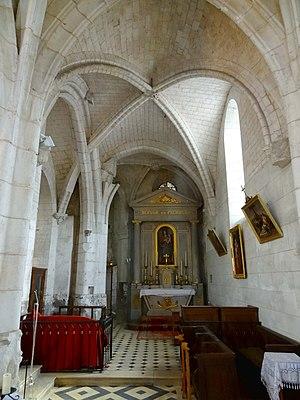
Intérieur de l'église - voir titre.
L'église Notre-Dame-de-l'Assomption est une église catholique paroissiale située à Marissel, dans la commune de Beauvais, dans l'Oise, en Hauts-de-France, en France. La façade et les élévations latérales de la nef et des bas-côtés suggèrent un vaste édifice de style gothique flamboyant, mais si la hauteur et la largeur de la nef sont effectivement généreuses, elle est très courte, et bute à l'est contre un clocher roman non visible depuis l'ouest, qui est entouré de plusieurs travées construites entre le milieu du XIIᵉ et le milieu du XIIIᵉ siècle. L'absidiole en cul-de-four au chevet du collatéral nord n'est autre que l'abside de la précédente église roman. La chapelle de deux travées qui occupe l'emplacement du croisillon nord date des débuts de l'architecture gothique, tandis que le croisillon sud et le petit chœur au chevet plat sont issus de deux campagnes différentes à la première moitié du XIIIᵉ siècle, qui ont apparemment traîné en longueur à en juger d'après l'écart stylistique entre le gros-œuvre et les voûtes avec leurs supports.